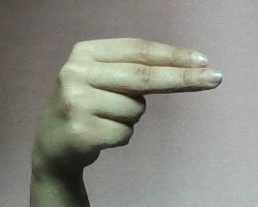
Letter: ain